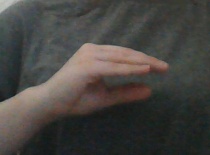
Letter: jeem